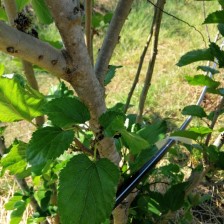
Variety: Buriram60